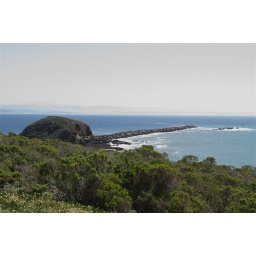
The levy seen had some rocks from the Morro Bay Rock to protect the ships in Port San Luis.